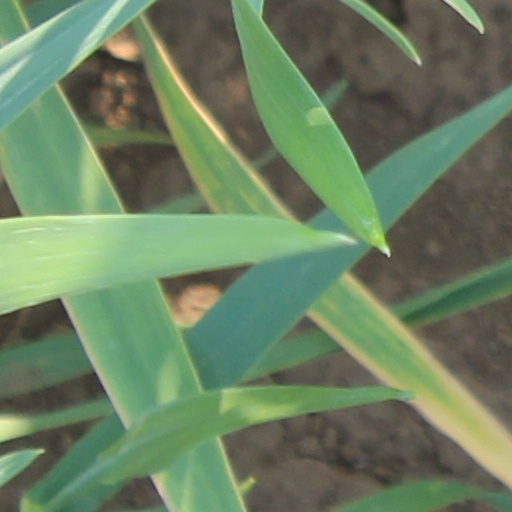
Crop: wheat